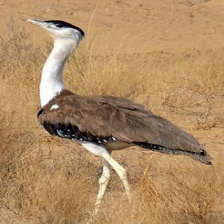
Species: INDIAN BUSTARD
Scientific name: ARDEOTIS NIGRICEPS